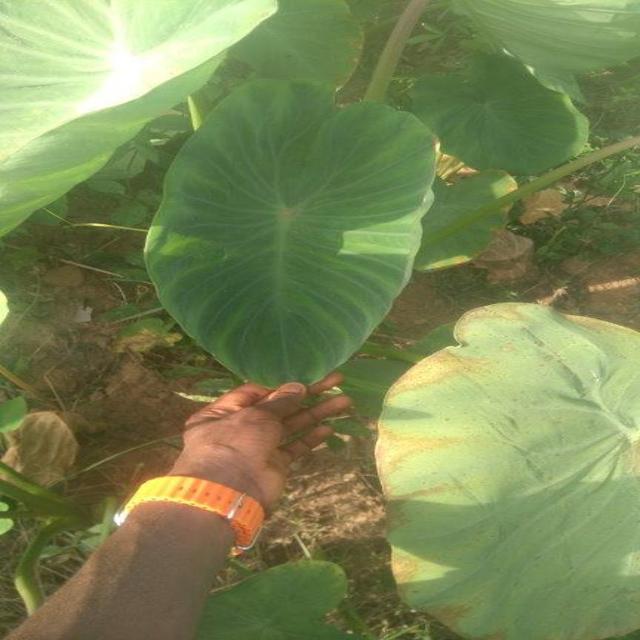
Label: Healthy